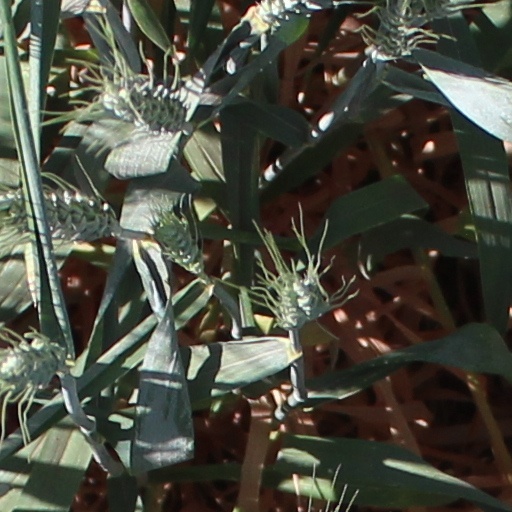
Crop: wheat